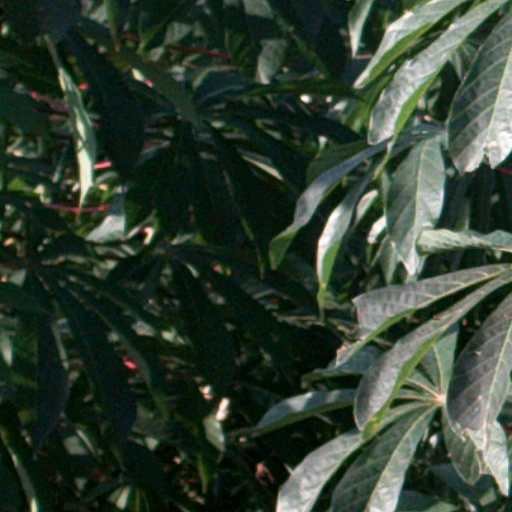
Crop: cassava